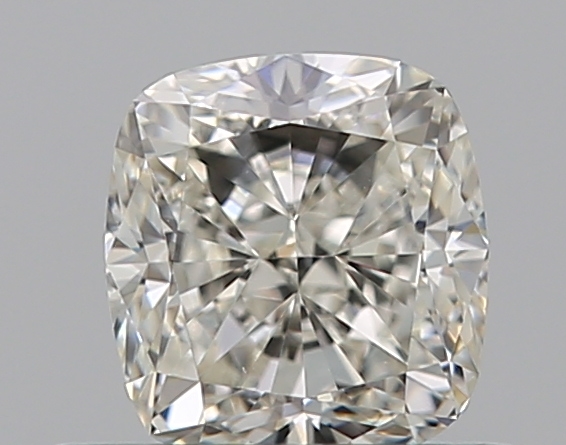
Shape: cushion
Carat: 0.53
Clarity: VVS2
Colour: J
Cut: EX
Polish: EX
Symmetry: VG
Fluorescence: N
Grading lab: GIA
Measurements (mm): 4.63 x 4.33 x 3